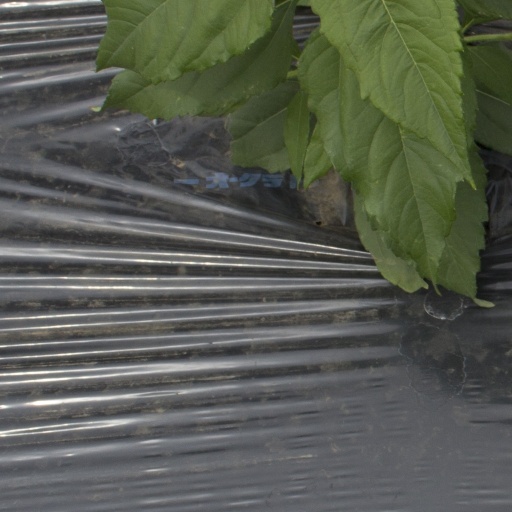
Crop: Jerusalem artichoke